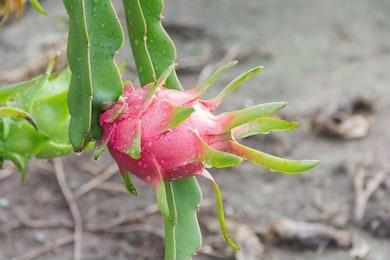
Label: Dragonfruit